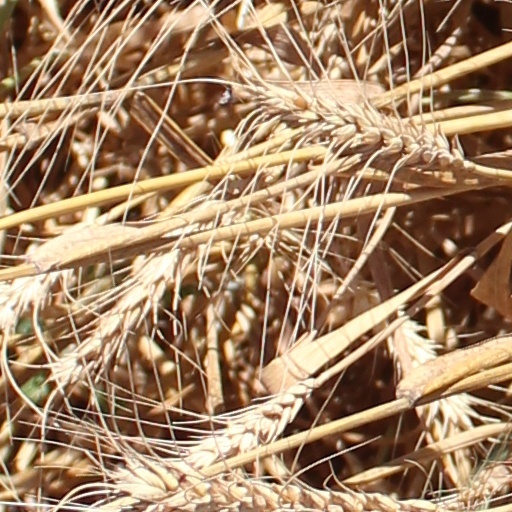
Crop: wheat